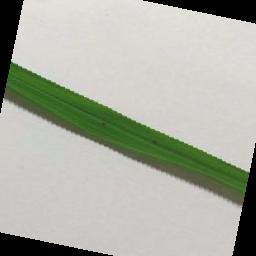
Label: Rice___Brown_Spot